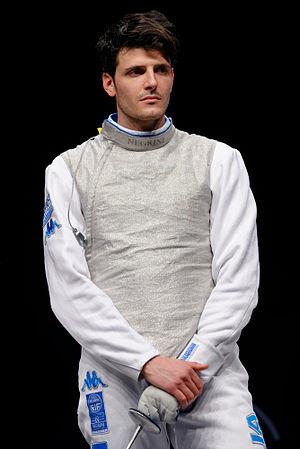
L'Italien Andrea Cassarà se présente au public au début du Master de fleuret Melun Val-de-Seine 2014.
Andrea Cassarà, né le 3 janvier 1984 à Passirano, est un escrimeur italien, pratiquant le fleuret.